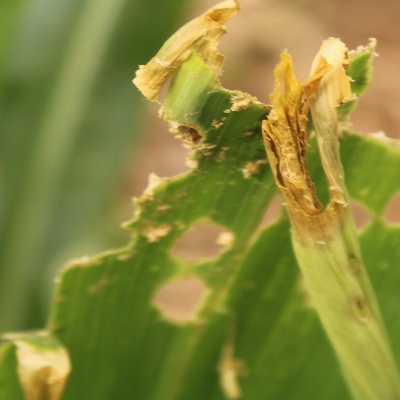
Crop: Maize
Condition: fall armyworm